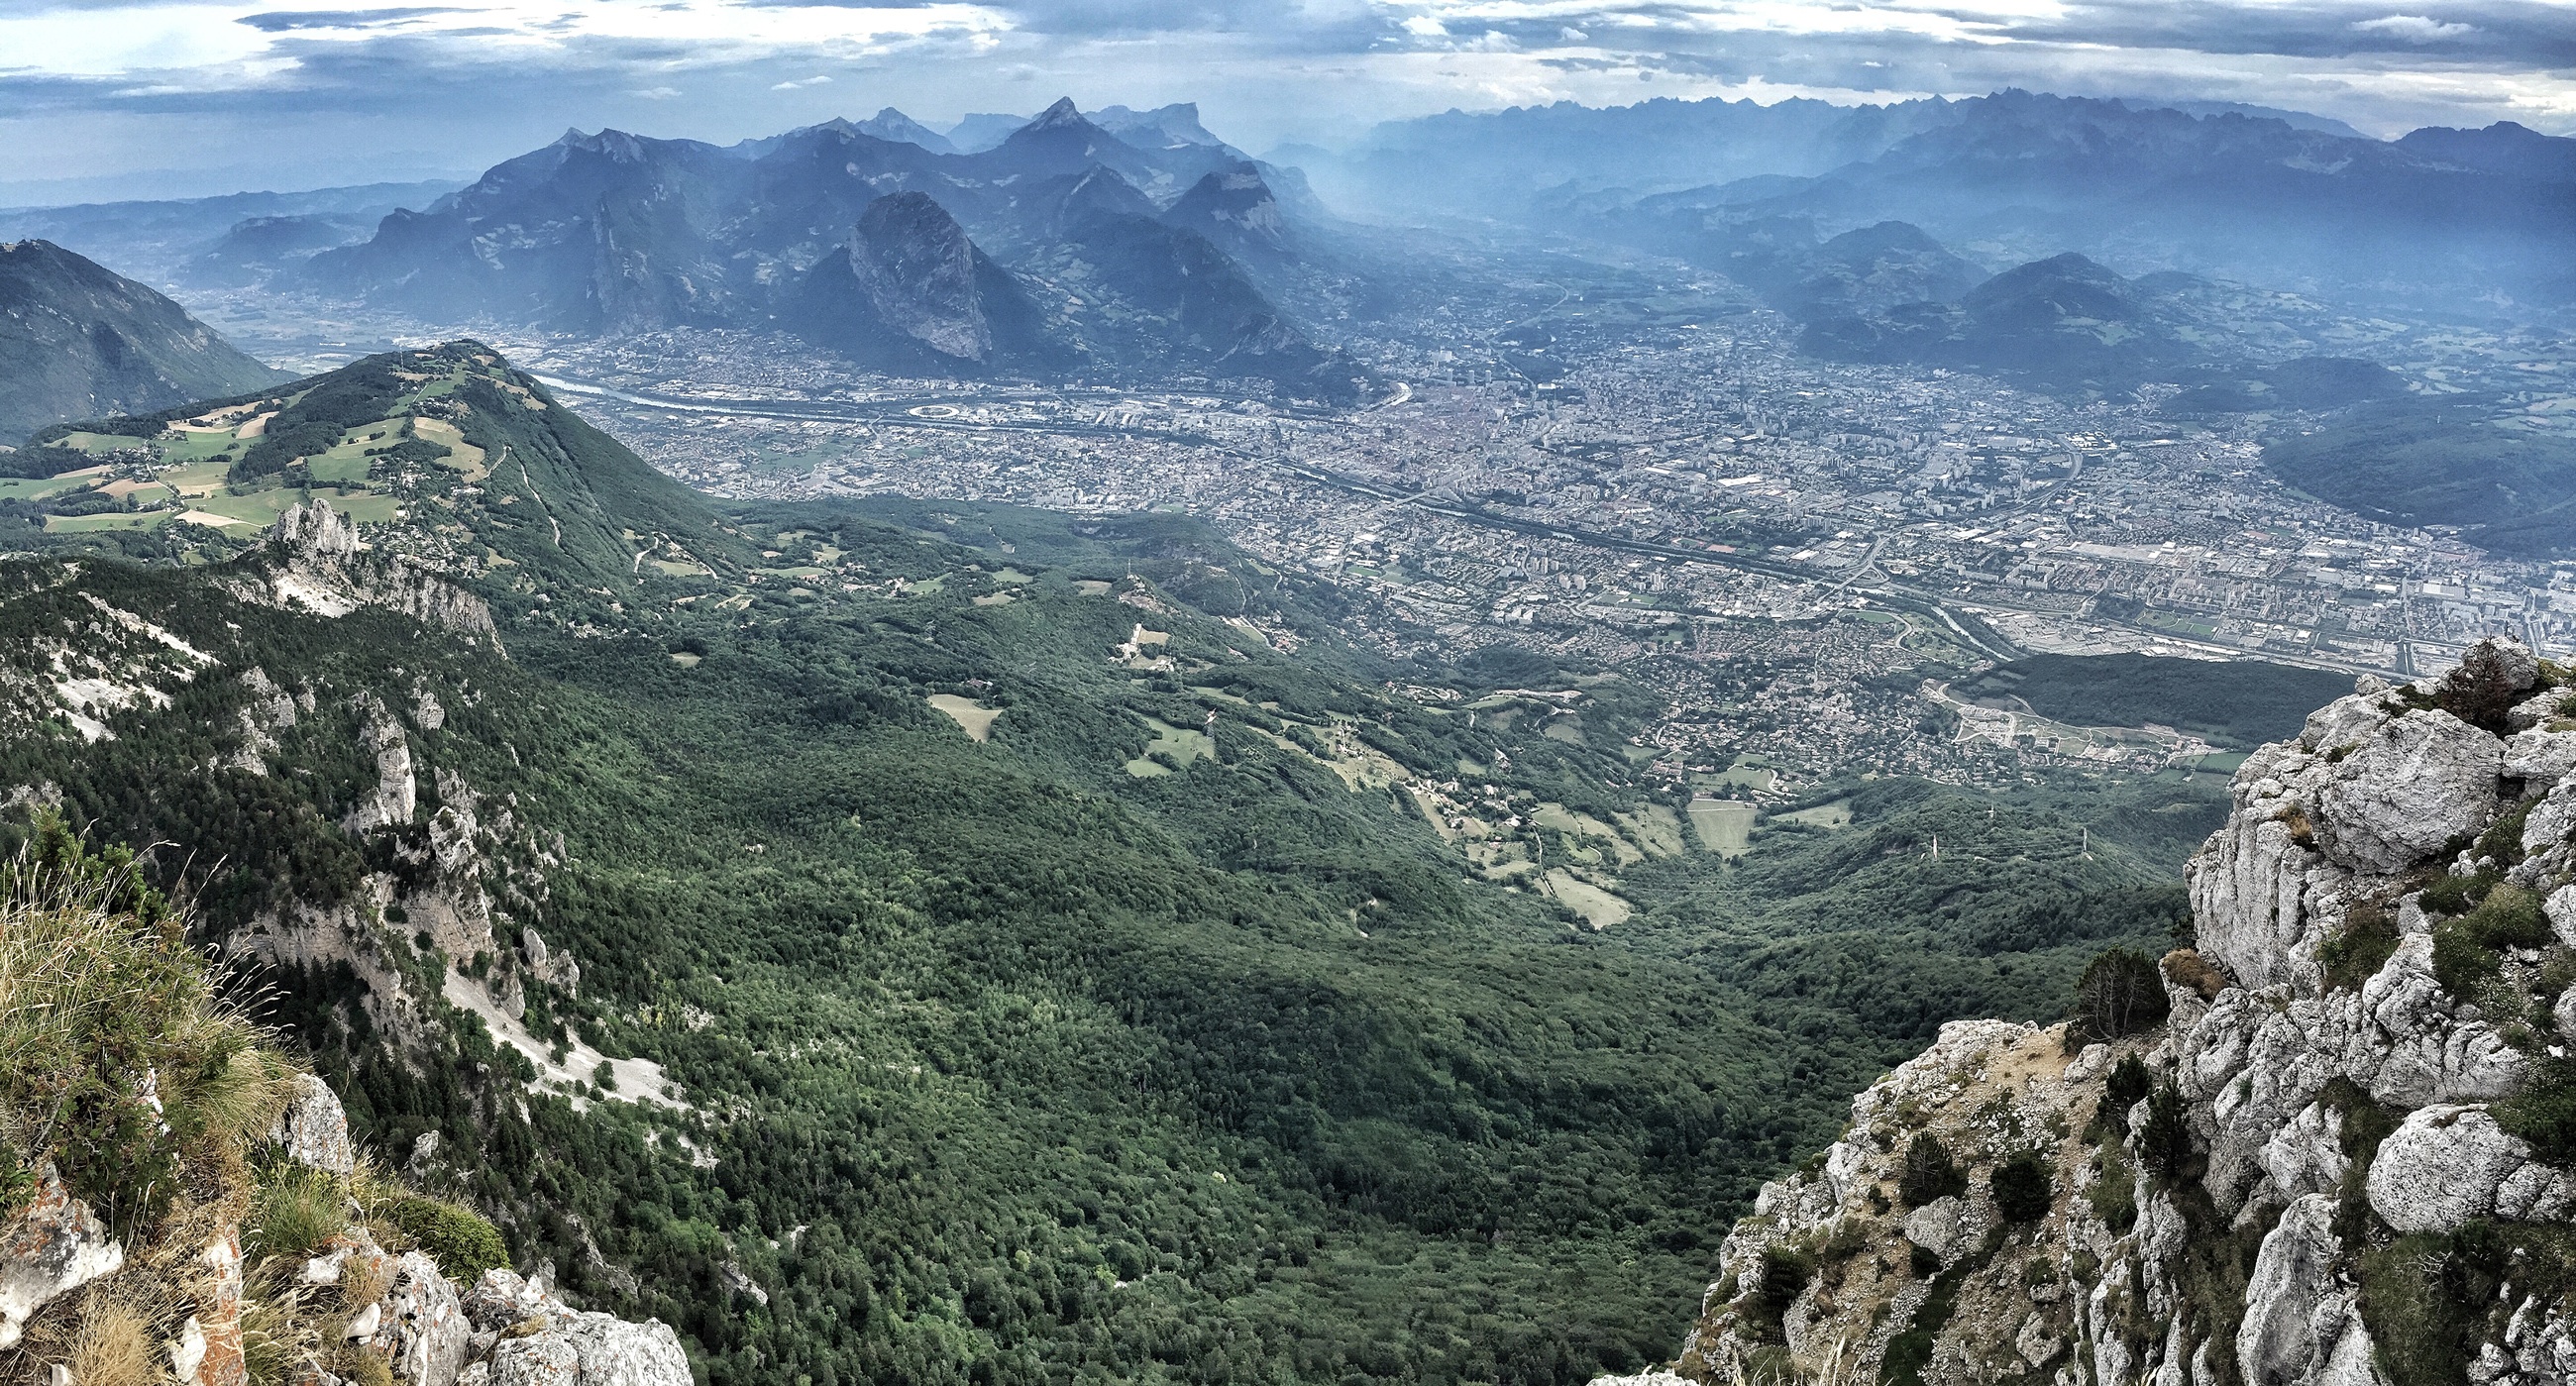
landscape, wilderness, walking, mountain, hiking, adventure, mountain range, ridge, summit, massif, geology, sports, alps, backpacking, plateau, fell, cirque, landform, aerial photography, mountain pass, geographical feature, mountainous landforms